Hallucigenia

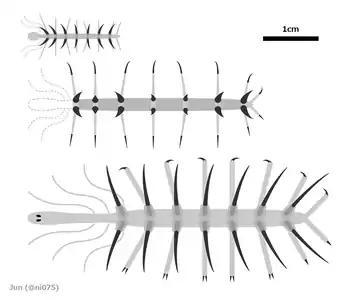
Reconstructions of "H. fortis", "H. hongmeia", and "H. sparsa" in scale.

"Hallucigenia" is a long tubular animal with up to ten pairs of slender legs (lobopods). The first 2 or 3 leg pairs are slender and featureless, while the remaining 7 or 8 pairs each terminate with 1 or 2 claws. Above the trunk region are 7 pairs of rigid conical sclerites (spines) corresponding to the 3rd–9th leg pairs. The trunk is either featureless ("H. sparsa") or divided by heteronomous annulations ("H. fortis" and "H. hongmeia"). The "head" and "tail" end of the animal are difficult to identify; one end extends some distance beyond the legs and often droops down as if to reach the substrate. Some specimens display traces of a simple gut.